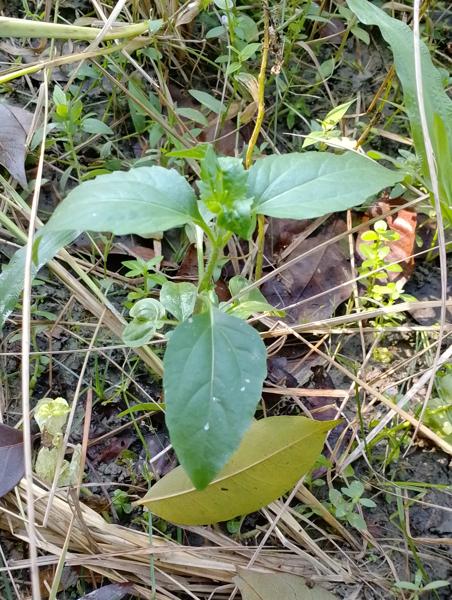
Weed species: Synedrella nodiflora